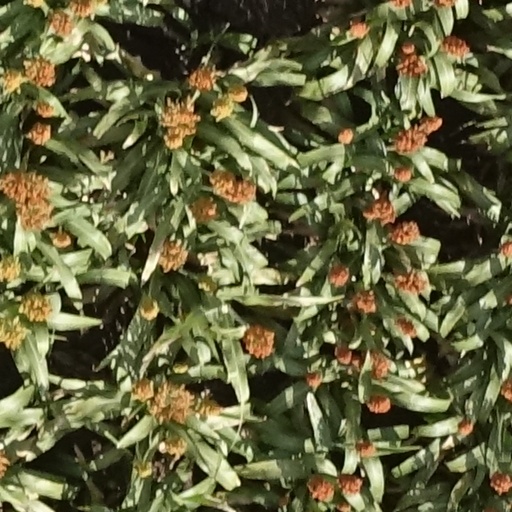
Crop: sorghum